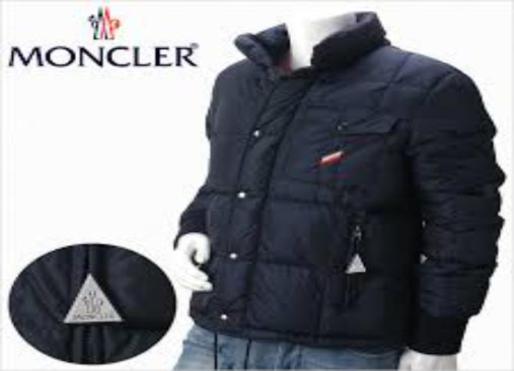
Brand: moncler-2
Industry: Clothes